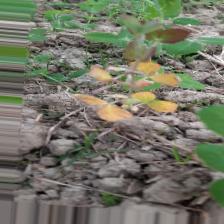
Label: Ascochyta blight